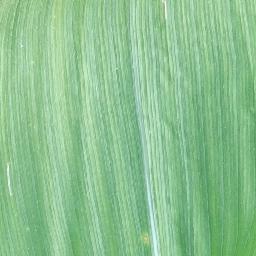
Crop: corn
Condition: (maize)_healthy